Jutti

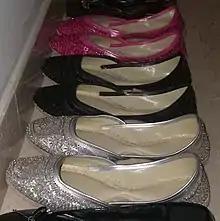

The Juti or Jutti is a type of footwear common in North India, Pakistan, and neighboring regions. They are traditionally made up of leather and with extensive embroidery, in real gold and silver thread as inspired by royalty in the subcontinent over 400 years ago.